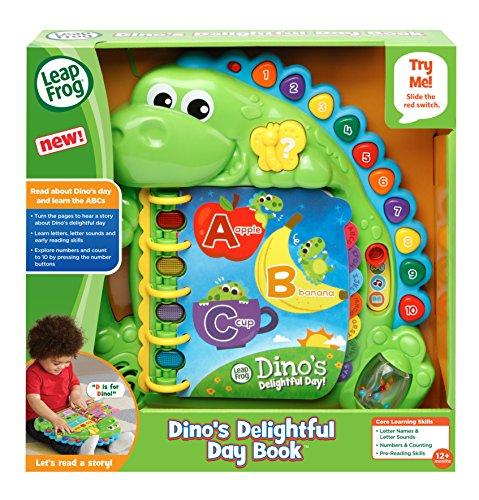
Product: LeapFrog Dino's Delightful Day Alphabet Book, Green
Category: Toys & Games | Learning & Education | Science Kits & Toys
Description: Letters and words are woven into the story in alphabetical order with phonetic sounds to introduce ABCs to your little one through a charming tale.
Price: $18.99
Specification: ProductDimensions:12.5x12.3x2.7inches|ItemWeight:1.74pounds|ShippingWeight:2.45pounds(Viewshippingratesandpolicies)|DomesticShipping:ItemcanbeshippedwithinU.S.|InternationalShipping:ThisitemcanbeshippedtoselectcountriesoutsideoftheU.S.LearnMore|ASIN:B06Y15JC6K|Itemmodelnumber:80-600500|Manufacturerrecommendedage:12month-3years|Batteries:2AAbatteriesrequired.(included)